Transport in Tyne and Wear

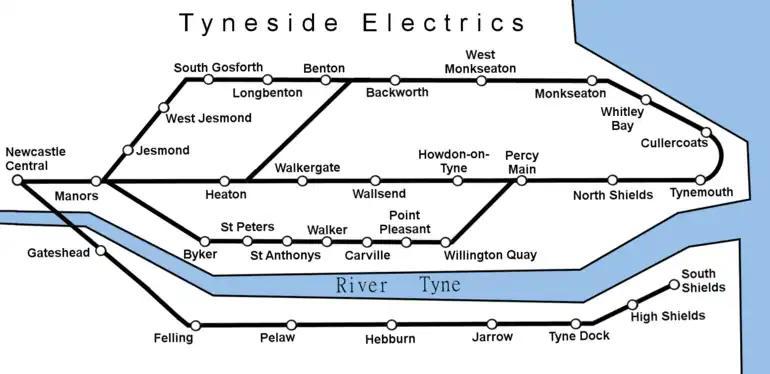
Diagram of the Tyneside Electrics network at its maximum extent between 1938–63.

In the late 19th and early 20th centaury, several isolated system of trams were also established, with the Newcastle Corporation Tramways beginning service on 16th of December 1901. The trams connected city centres to quickly sprawling suburbs, and included networks such as the Tyneside Tramways & Tramroads Company, Jarrow & District Electric Tramway, South Shields Corporation Tramways, Tynemouth & District Electric Traction Company, Gateshead & District Tramways Company, Sunderland Corporation Tramways, Sunderland District Electric Tramways, and Gosforth Park Light Railway. None of the networks exist today, with them being destroyed in the 1950s as the automobile and motorway creation became increasingly popular with both the general public and local government. However, a number of the cars were bought by Beamish Museum and are run as a heritage service at their site.